Grande Armée

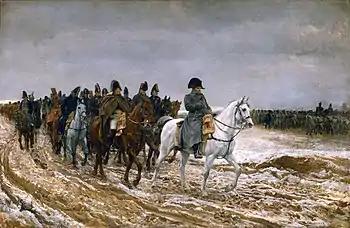

The catastrophe in Russia now emboldened anti-French sentiments throughout Europe. The Sixth Coalition was formed and Germany became the centrepiece of the upcoming campaign. With customary genius, Napoleon raised new armies and opened up the campaign with a series of victories at Lützen and Bautzen. But due to the poor quality of French troops and cavalry following the Russian campaign, along with miscalculations by certain subordinate marshals, these triumphs were not decisive enough to win the war and only secured an armistice. Napoleon hoped to use this respite to increase the quantity and improve the quality of the "Grande Armée", but when Austria joined the Allies, his strategic situation grew bleak. The campaign reopened in August with a significant French victory at the two-day Battle of Dresden. However, the adoption of the Trachenberg Plan by the Allies, which called for avoiding direct conflict with Napoleon and focusing on his subordinates, paid dividends as the French suffered defeats at Großbeeren, the Katzbach, Kulm, and Dennewitz. Growing Allied numbers eventually hemmed the French in at Leipzig, where the three-day Battle of the Nations witnessed a heavy loss for Napoleon when a bridge was prematurely destroyed, abandoning 30,000 French soldiers on the other side of the Elster River. The campaign, however, did end on a victorious note when the French destroyed an isolated Bavarian corps which was trying to block their retreat at Hanau.